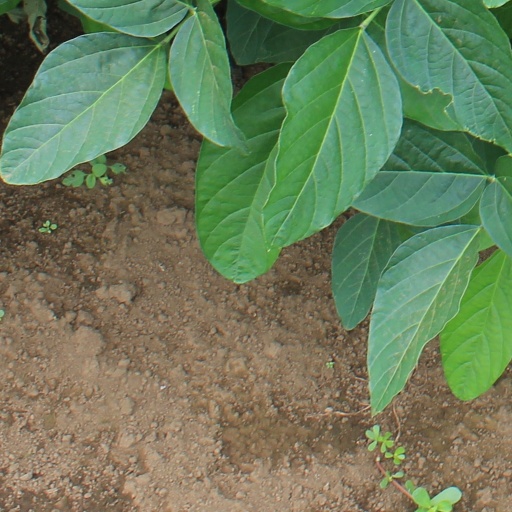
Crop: soybean